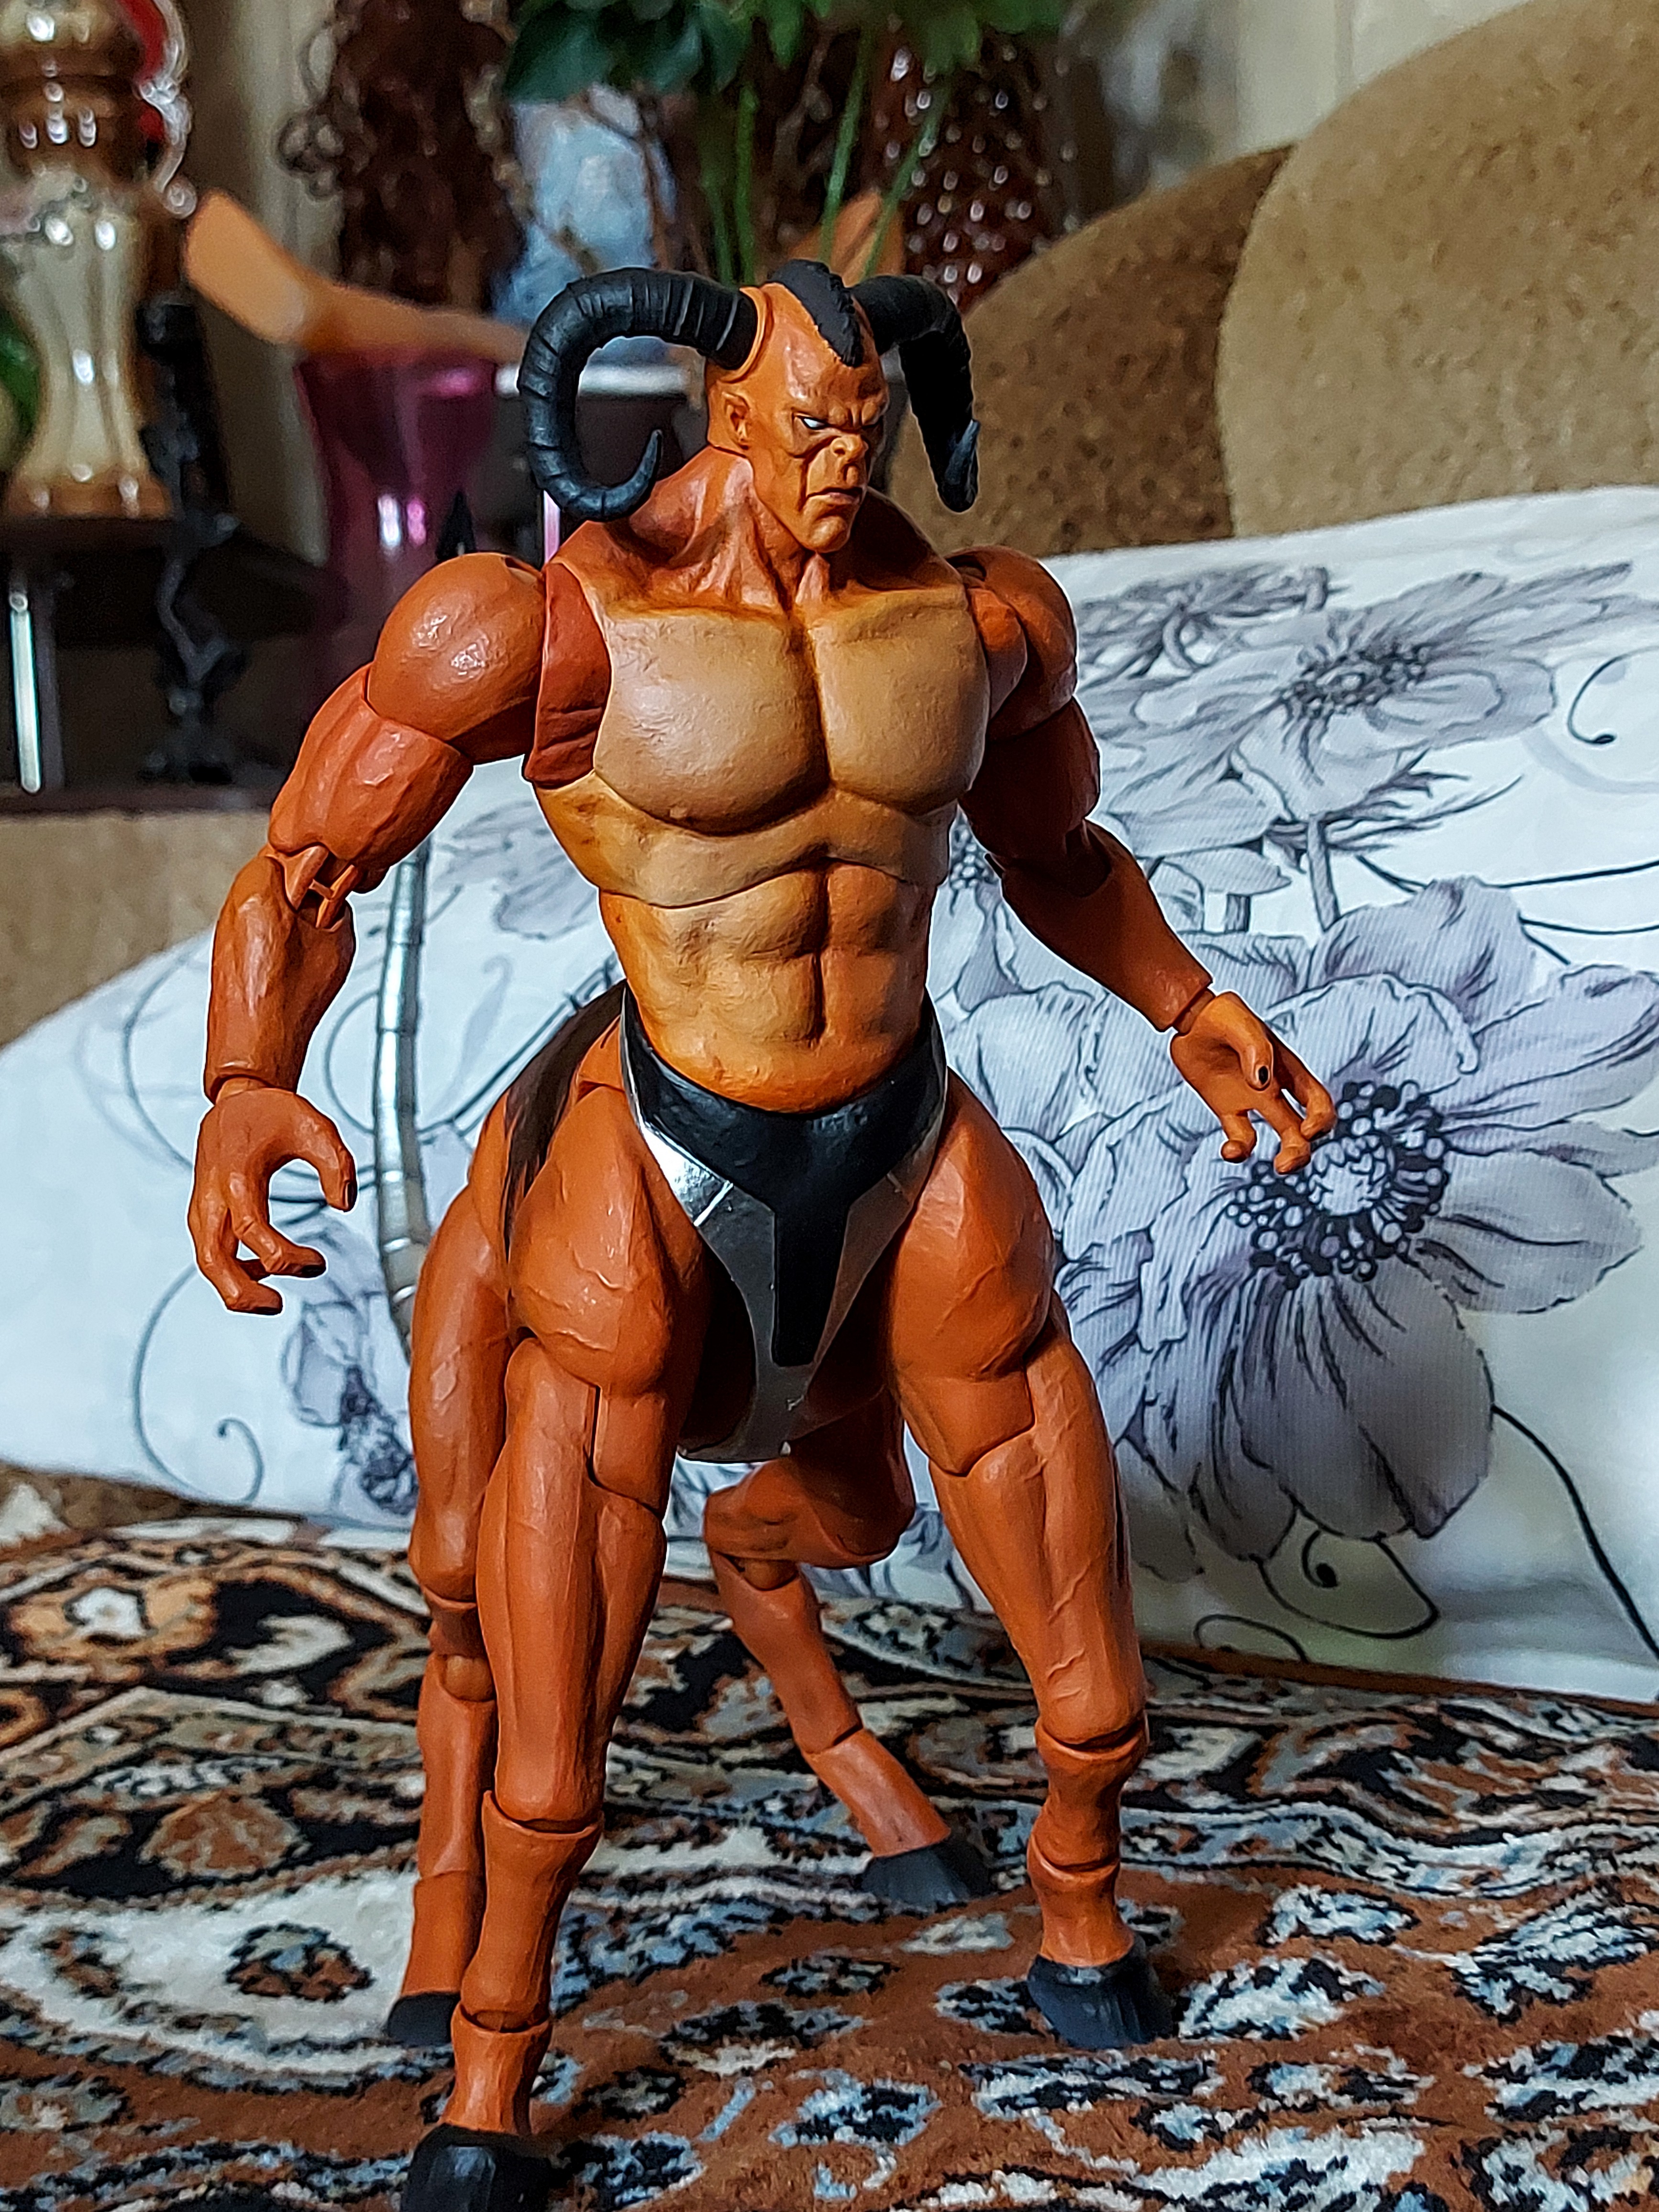
Shokan, storm, collectibles, warrior, fighter, action, figure, toy, chest, bodybuilder, thigh, trunk, bodybuilding, Barechested, art, abdomen, human leg, event, collectable, metal, undergarment, illustration, fictional character, fiction, flesh, costume, action figure, figurine, competition event, cg artwork, visual arts, hero, mythology